I Drink Your Blood

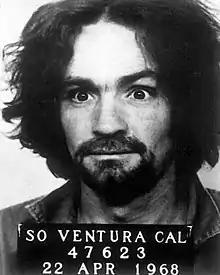
The character of Horace Bones was inspired by criminal and cult leader Charles Manson.

"I Drink Your Blood" was written and directed by David E. Durston.